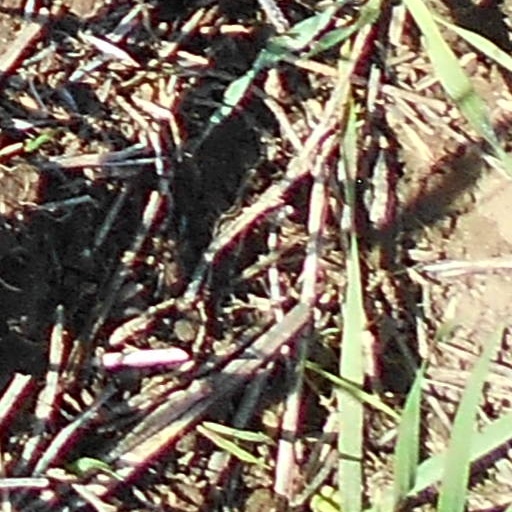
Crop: wheat